Equestrian events at the 2008 Summer Olympics

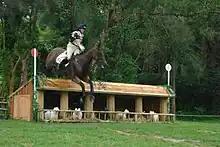
An Irish competitor in eventing at the Games

Hong Kong is known to have hot and humid weather with typhoons being common. This includes a mean air temperature of 28.4 °C (83.1 °F) with 82% humidity, making it even more inclement than Athens (mean temperature of 27.6 °C (81.6 °F), humidity 48%) and Atlanta (26 °C (78 °F), 75% humidity).